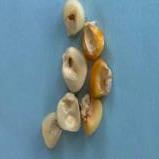
Maize quality: Bad